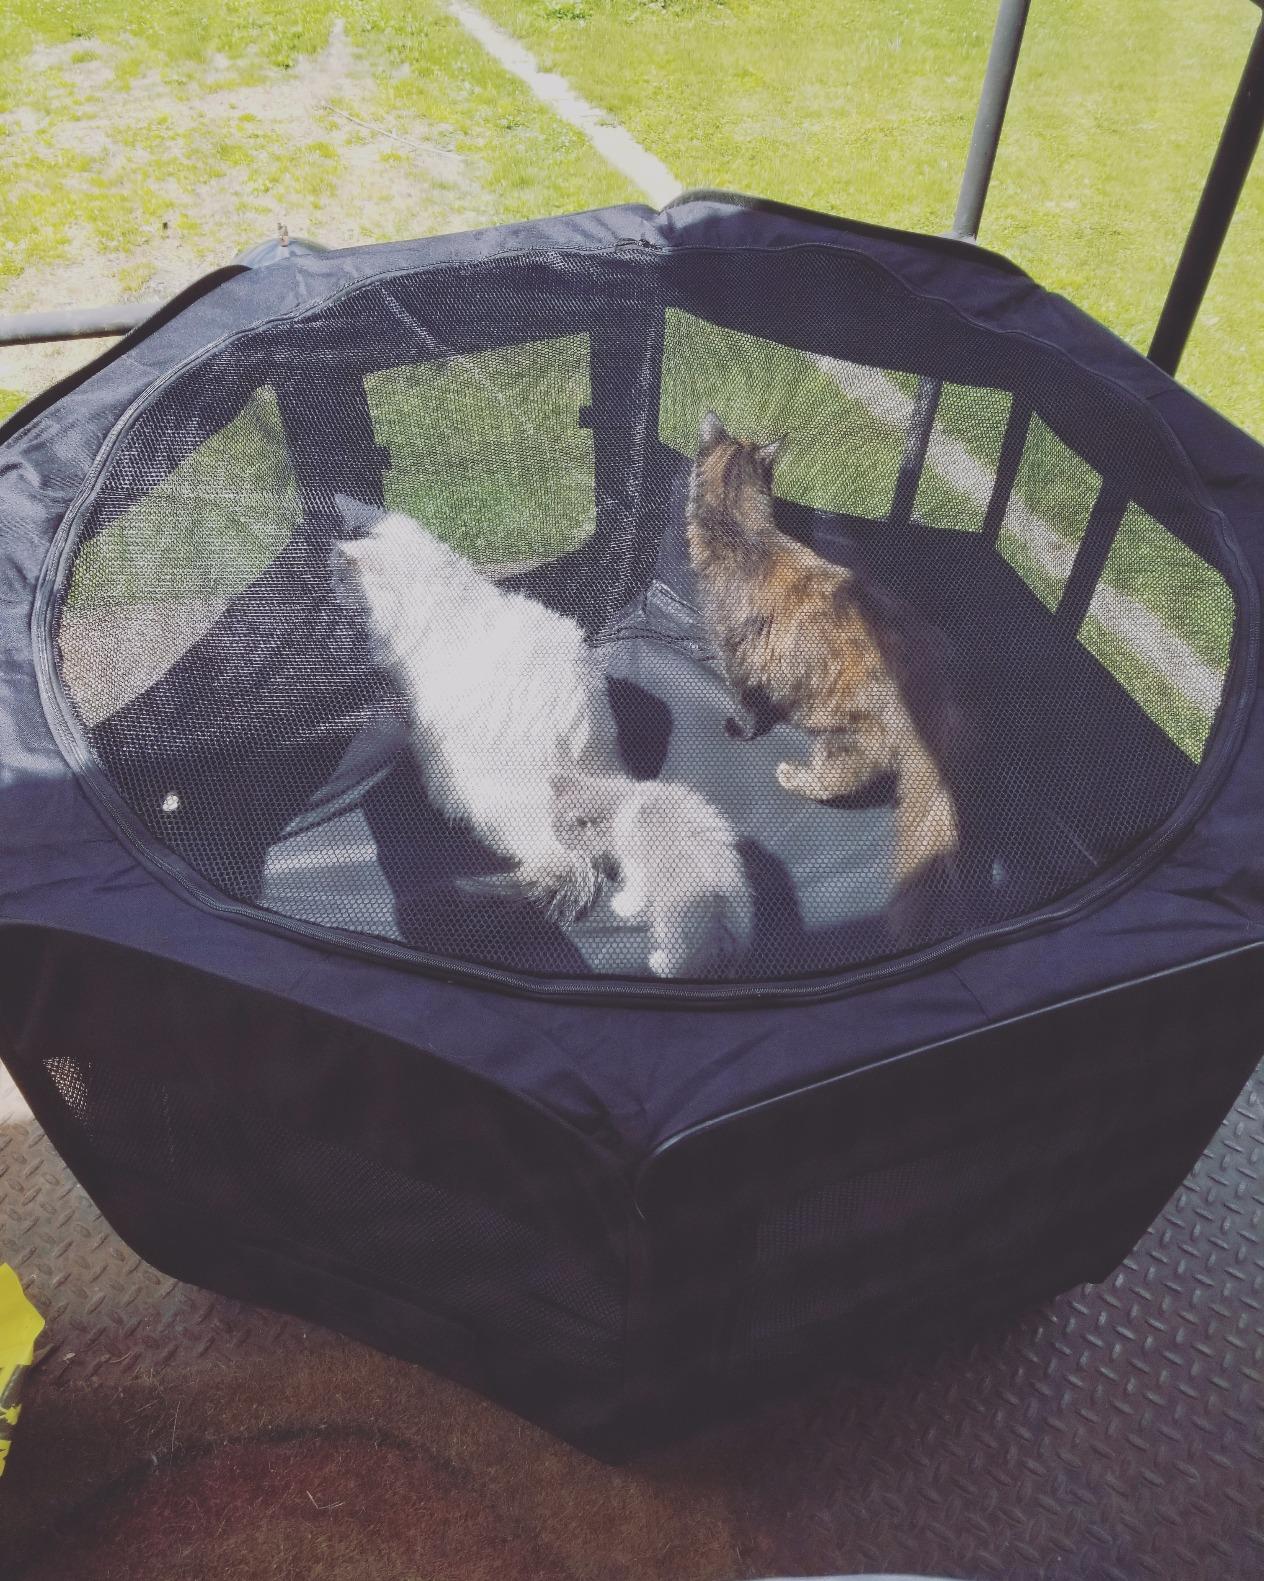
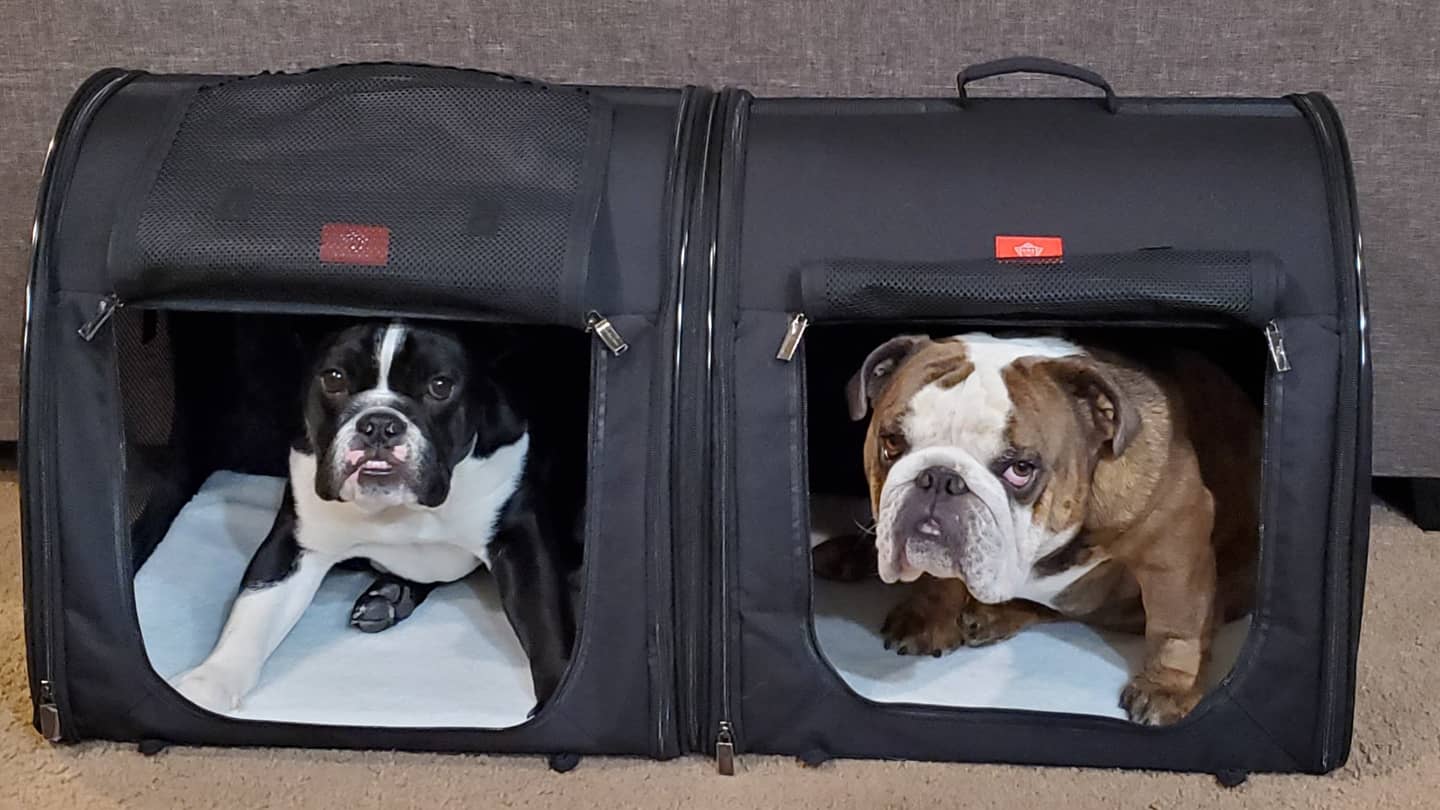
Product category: items_kennel
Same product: no